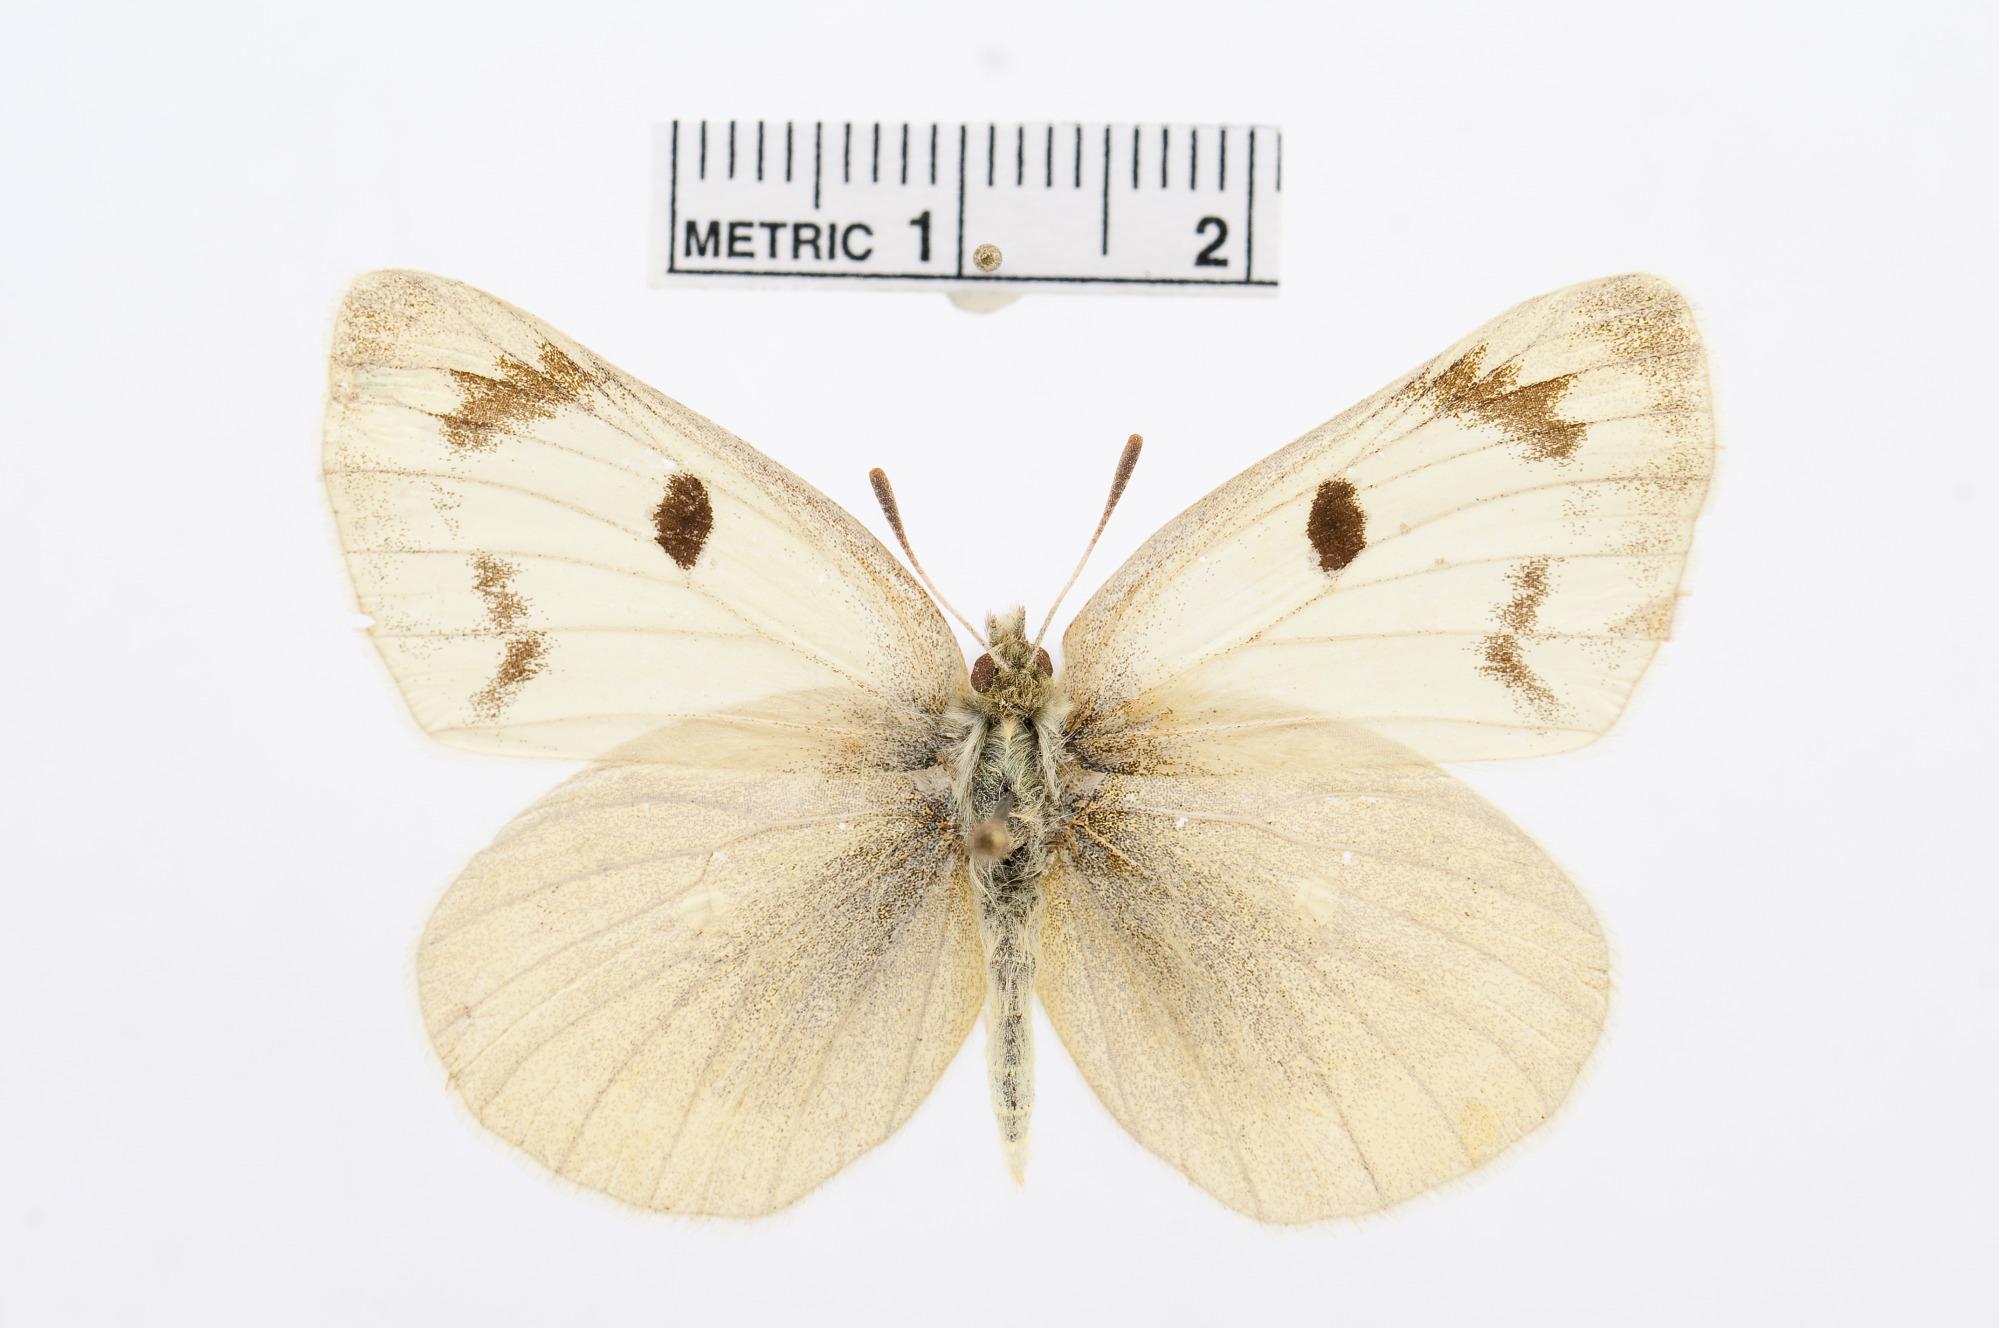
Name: Colias sifanica
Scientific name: Colias sifanica
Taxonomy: Animalia, Arthropoda, Hexapoda, Insecta, Lepidoptera, Pieridae, Coliadinae